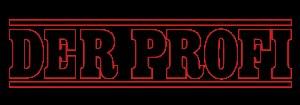
Le Professionnel est un film d'action français réalisé par Georges Lautner, sorti en 1981.